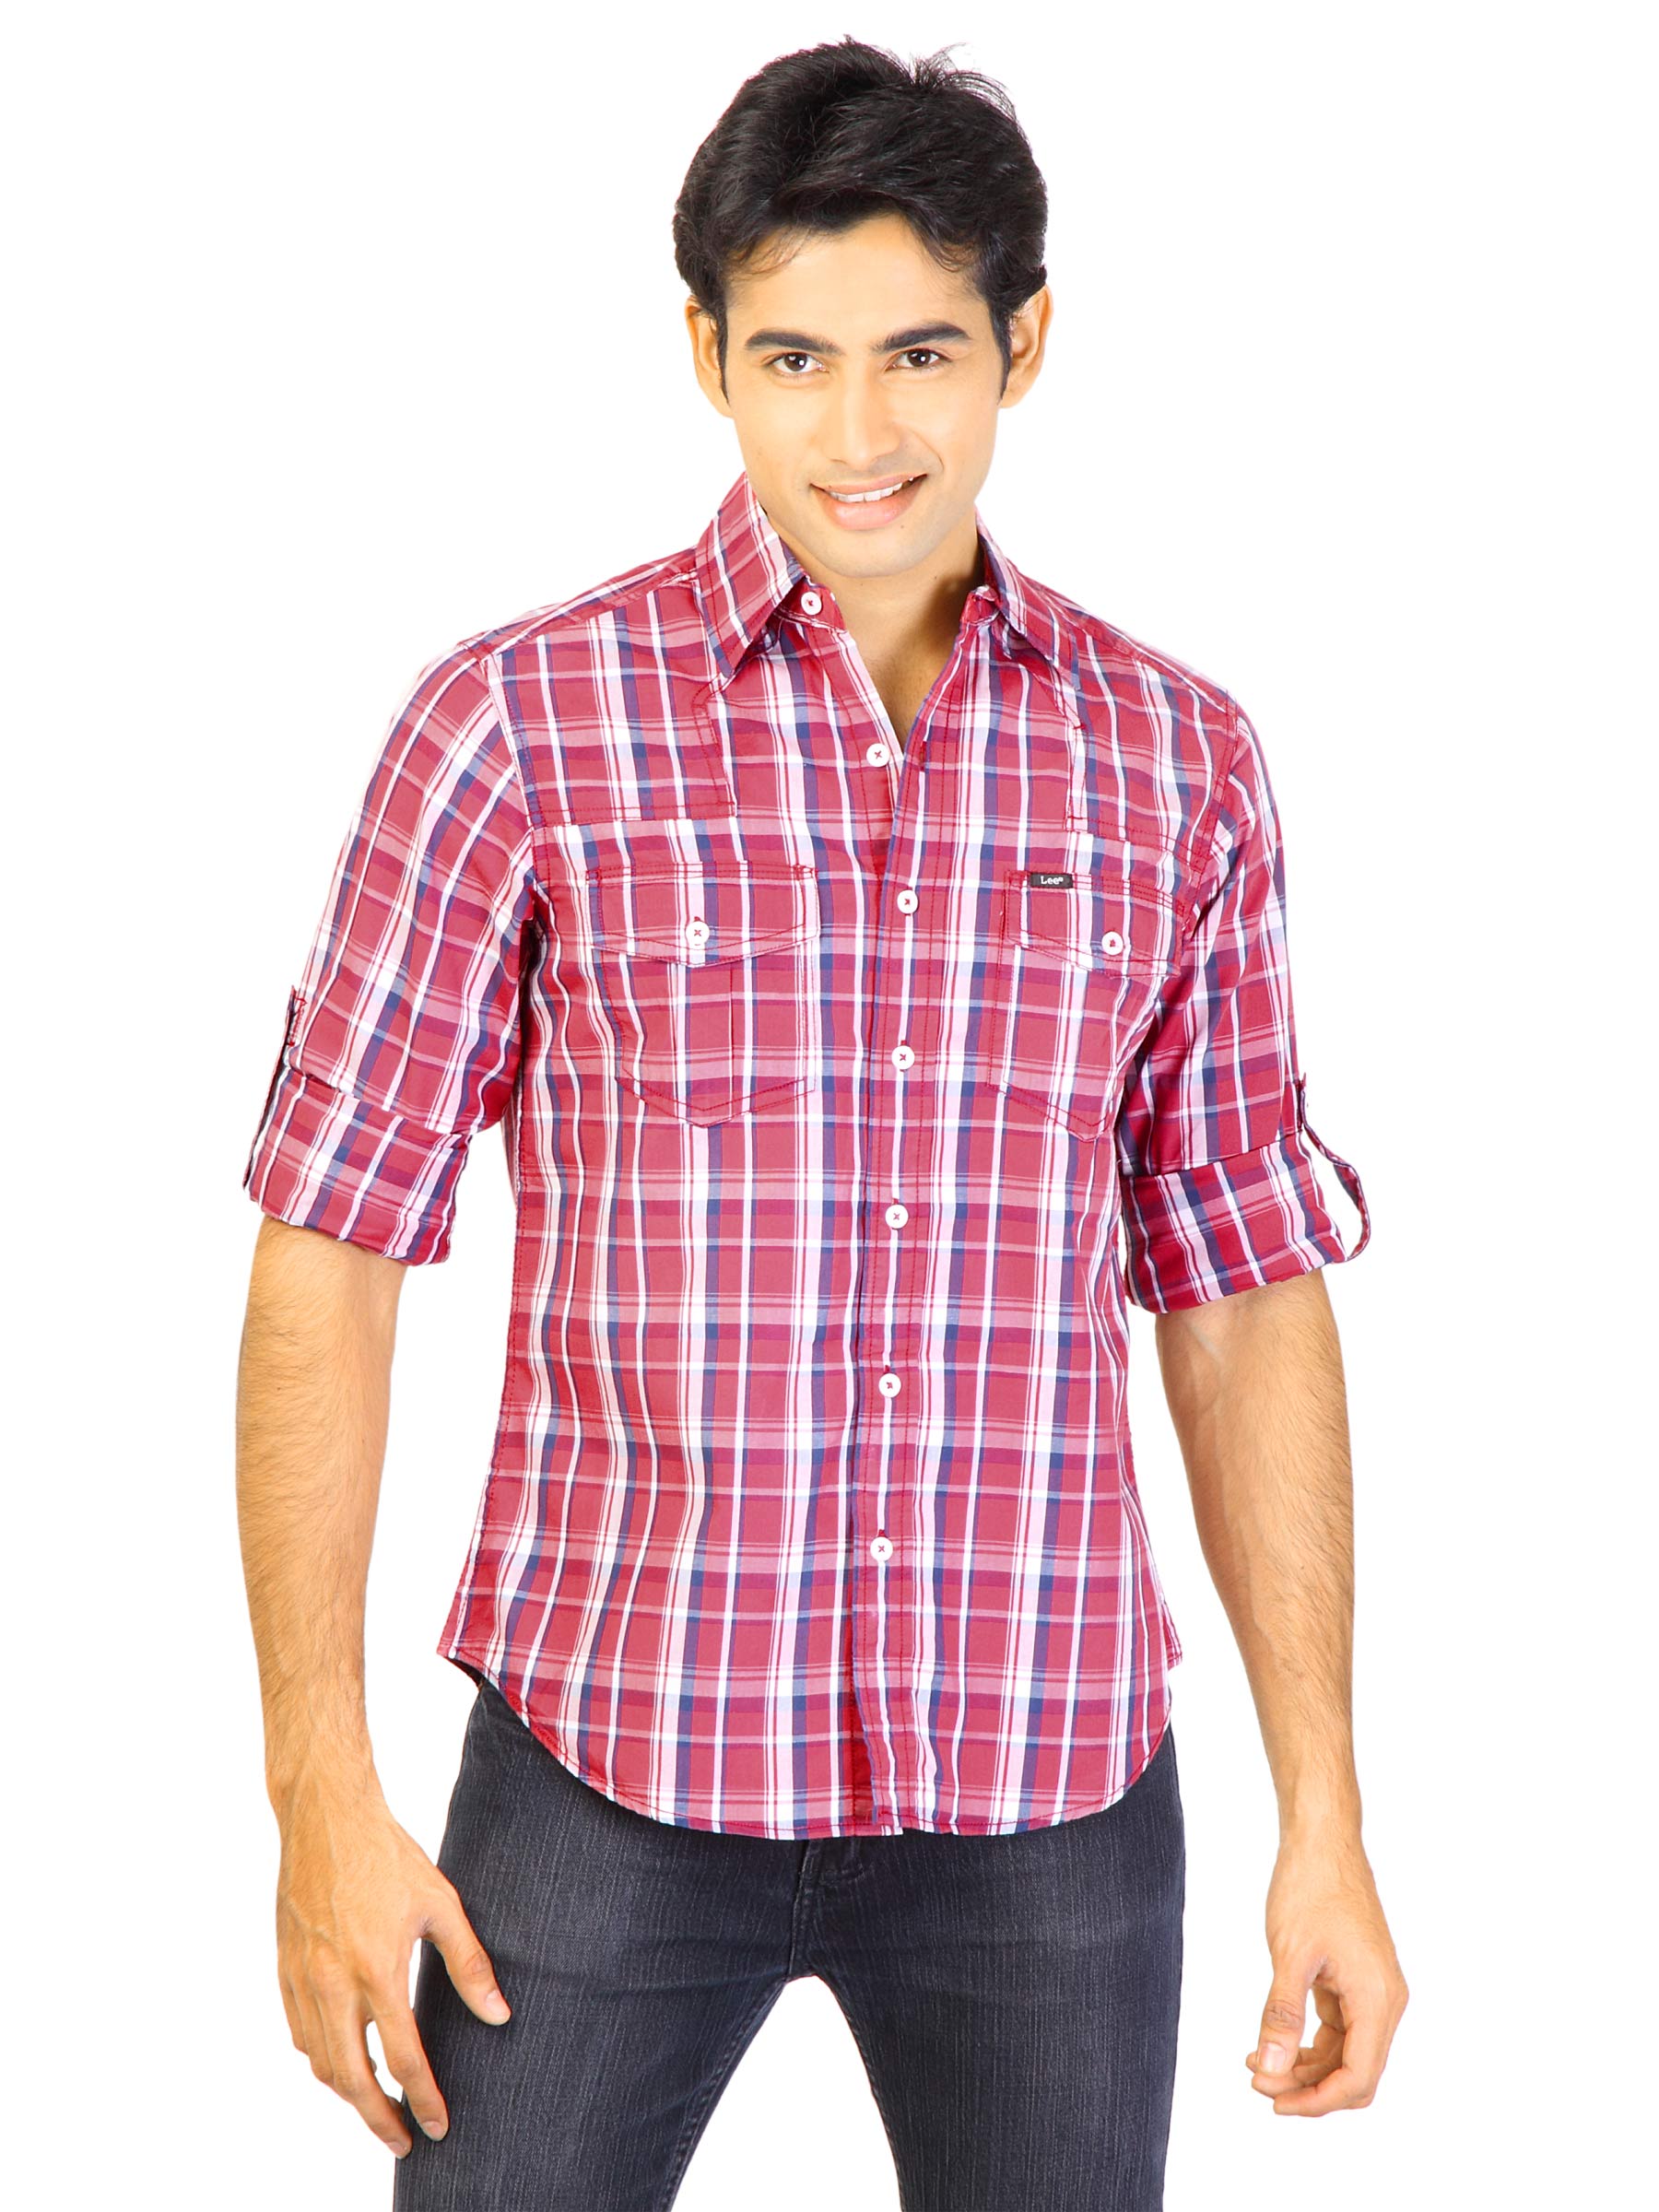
Lee Men Check Red Shirts
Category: Apparel / Topwear / Shirts
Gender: Men
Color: Red
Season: Fall 2011
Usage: Casual